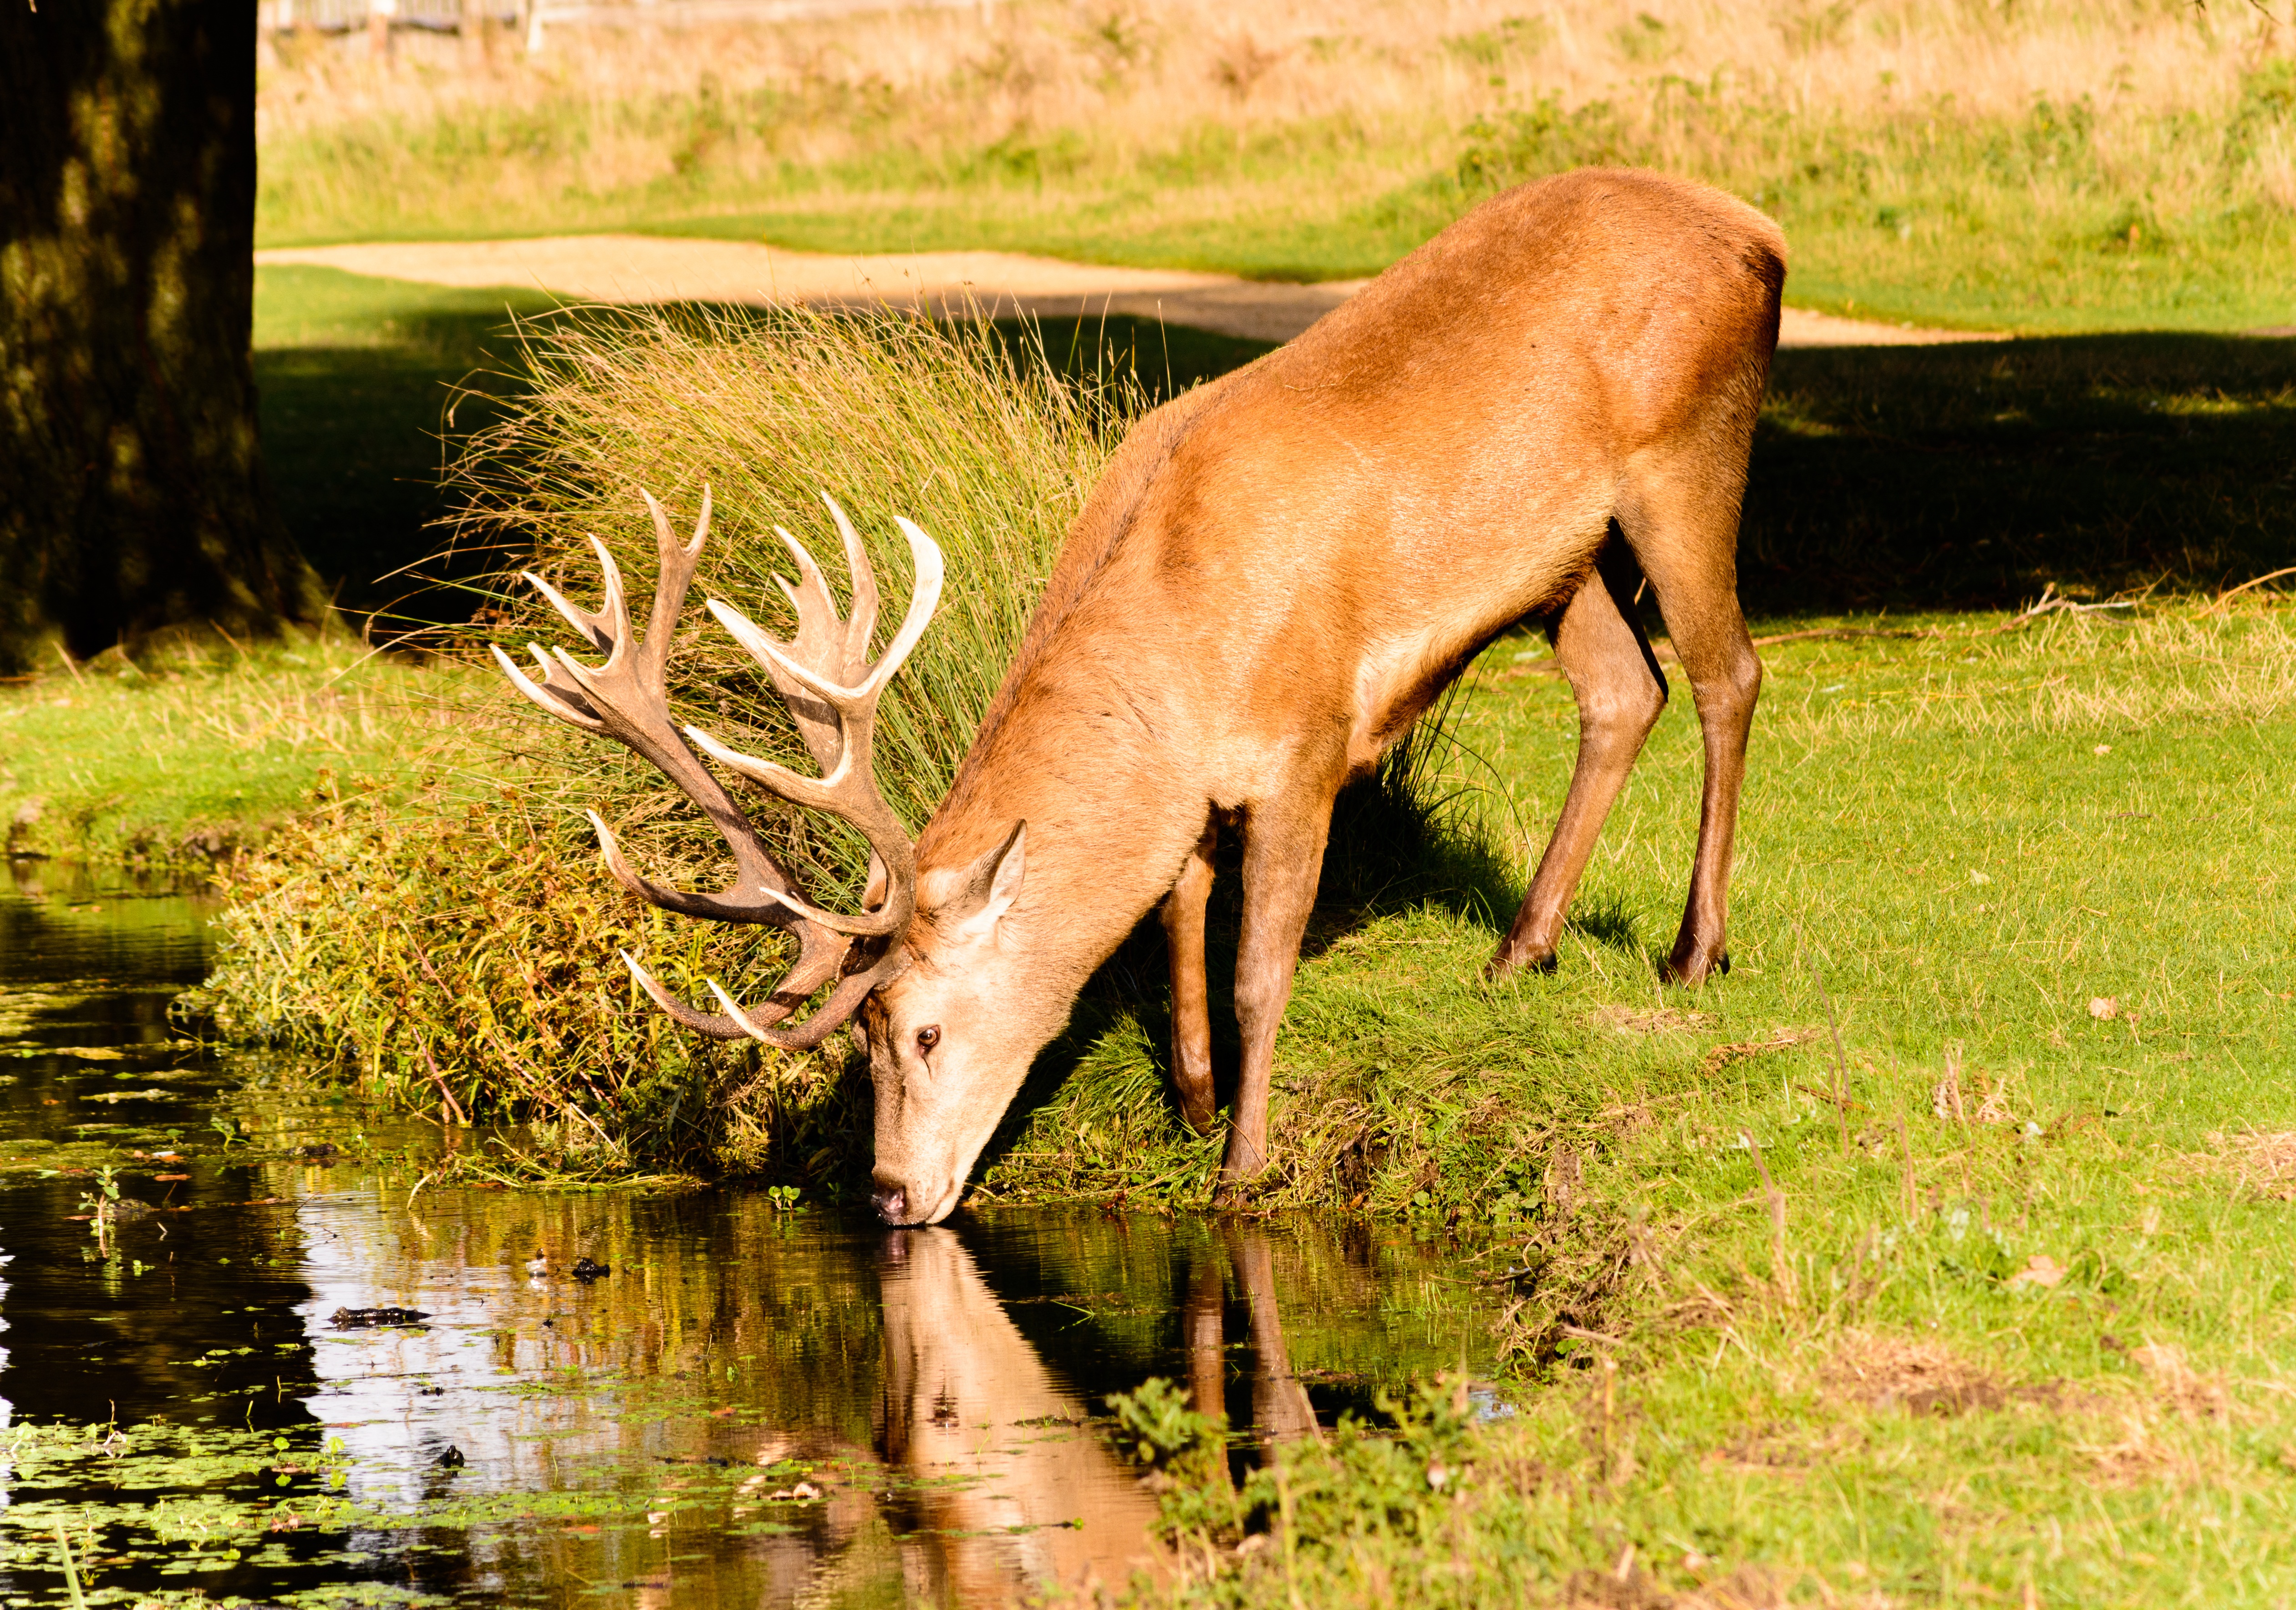
water, nature, grass, outdoor, meadow, hole, animal, cute, land, male, wildlife, wild, deer, fur, rural, green, red, pasture, grazing, park, brown, mammal, fauna, graze, trees, stage, little, impala, antlers, traditional, safari, white tailed deer